Tresgrandas

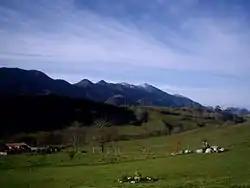
Fields of Tresgrandas

Tresgrandas is one of 28 parishes in Llanes, a municipality within the province and autonomous community of Asturias, in coastal northern Spain.